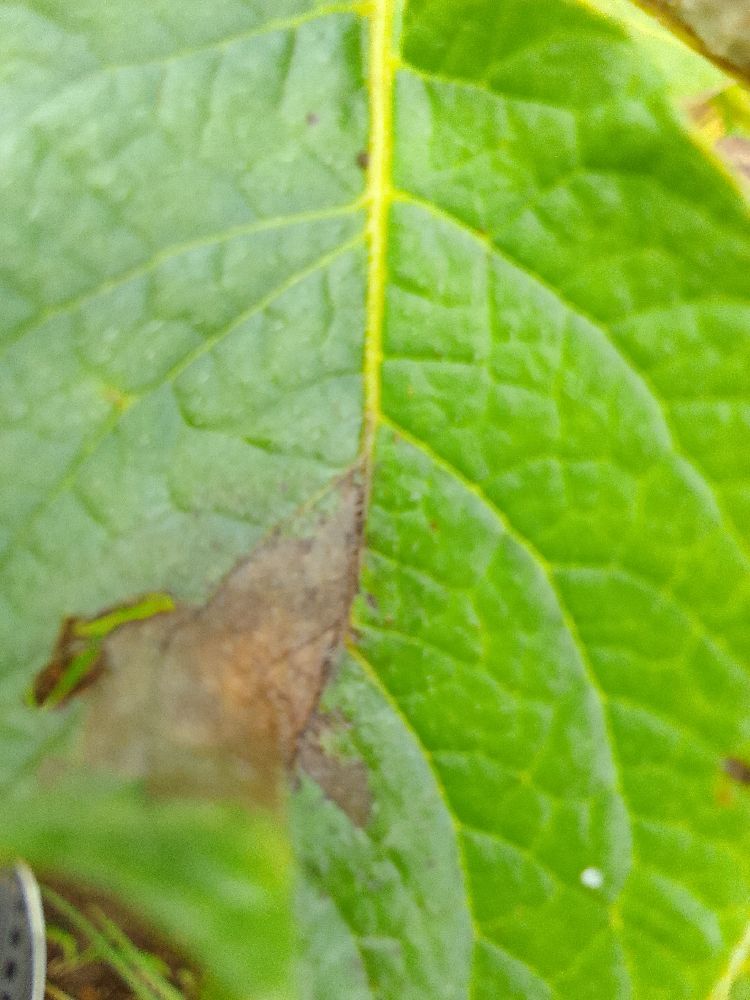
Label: Late blight